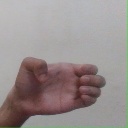
अक्षर: ख